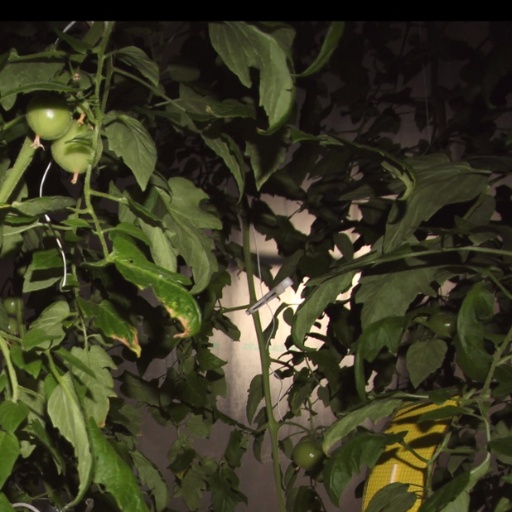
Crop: tomato